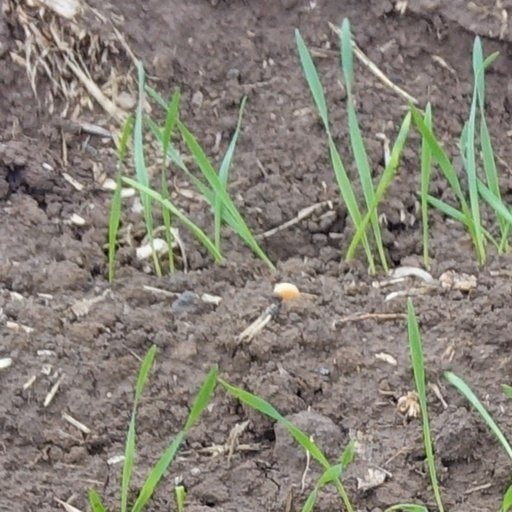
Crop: wheat